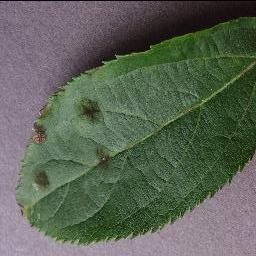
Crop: apple
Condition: scab